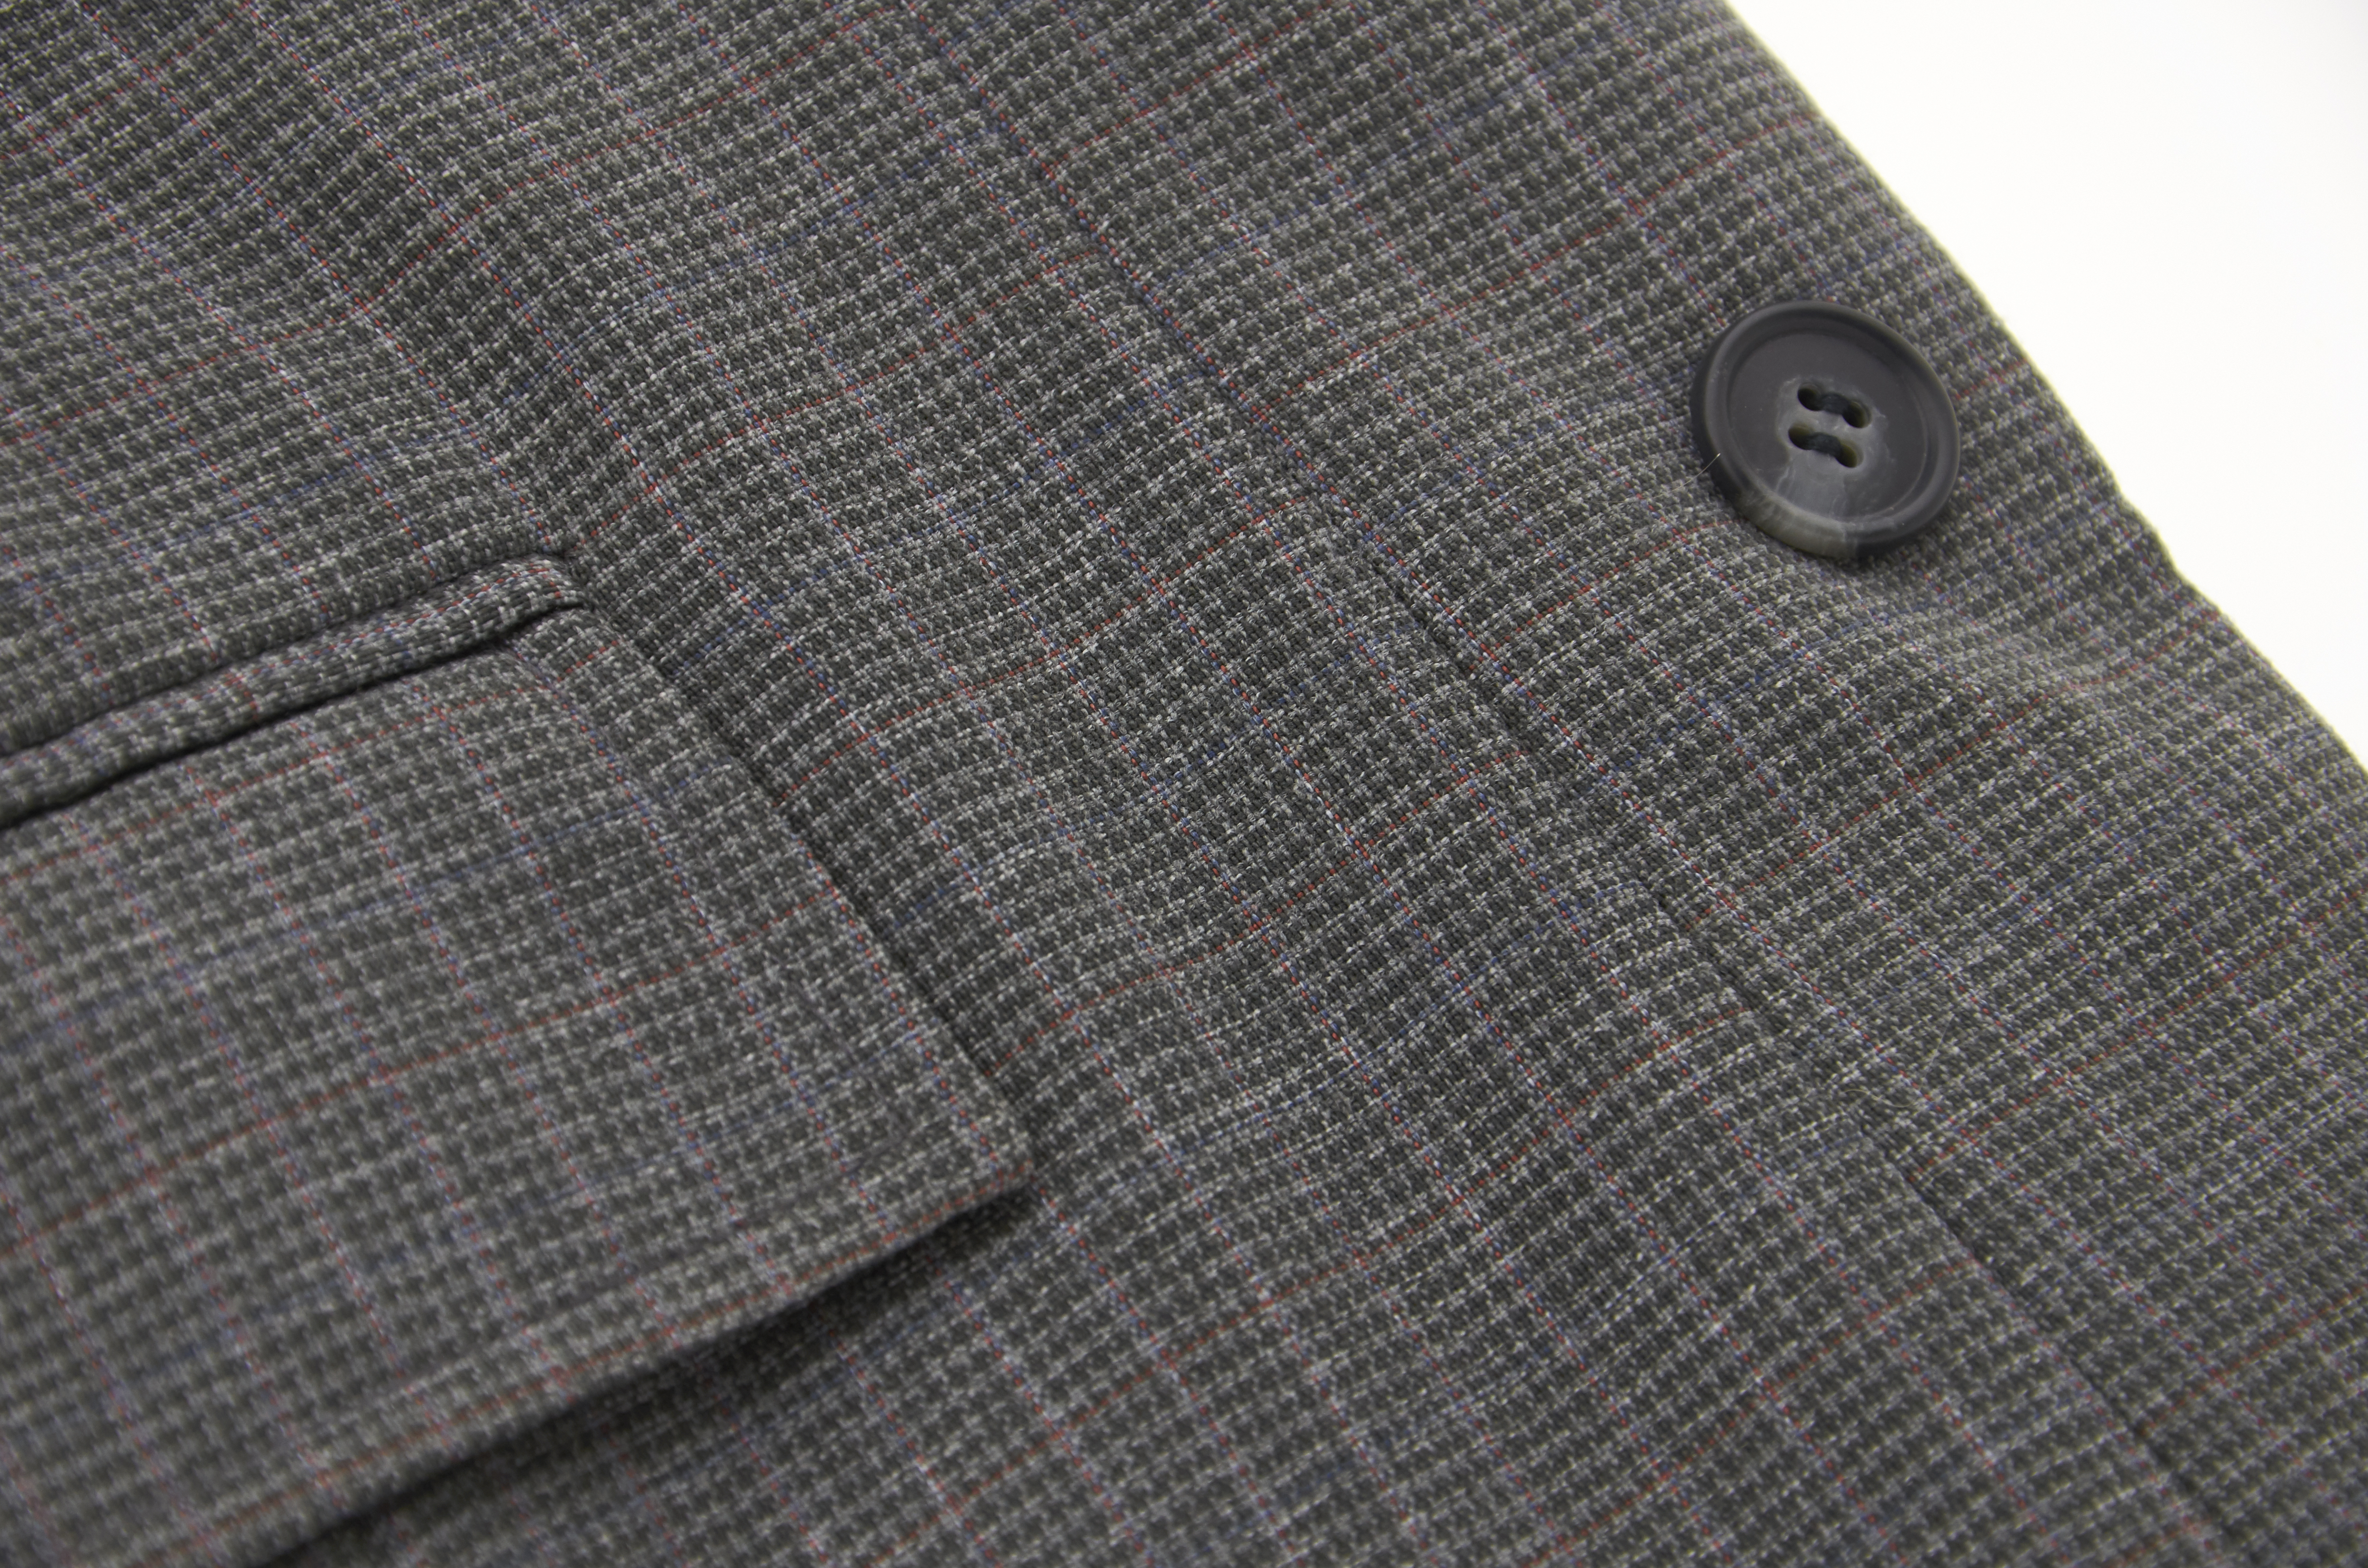
plaid, clothing, pattern, button, tartan, suit, design, collar, blazer, outerwear, textile, linen, dress shirt, shirt, sleeve, pocket